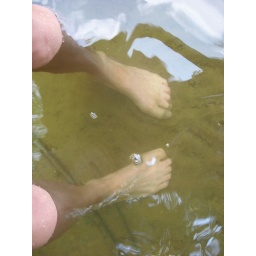
toes in sand in water